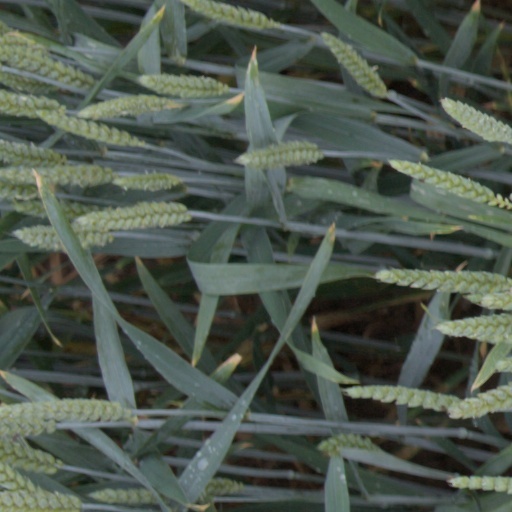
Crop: wheat